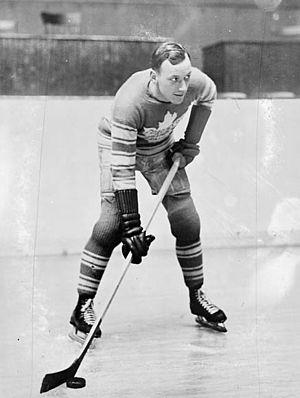
La saison 1926-1927 est la dixième saison de la Ligue nationale de hockey. Dix équipes ont participé à la course à la Coupe Stanley en jouant 44 matchs.